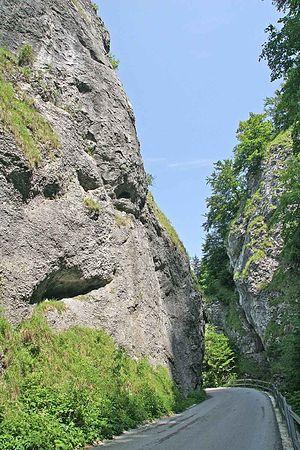
Les gorges de Manínska est une réserve naturelle nationale de Slovaquie.